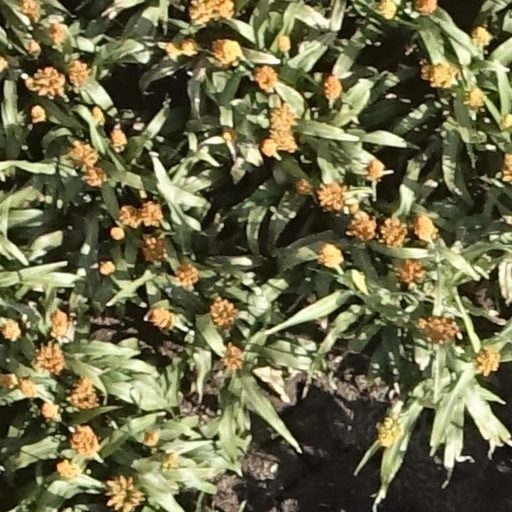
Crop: sorghum